Avalon, France

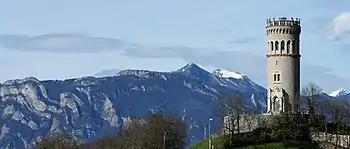
Tour d'Avalon

Avalon is a village outside Pontcharra, Isère "département", eastern France. It is part of the commune Saint-Maximin. It is notable for being the birthplace of Saint Hugh of Lincoln (1130s), and for the "Tour d'Avalon", a tower in the village.